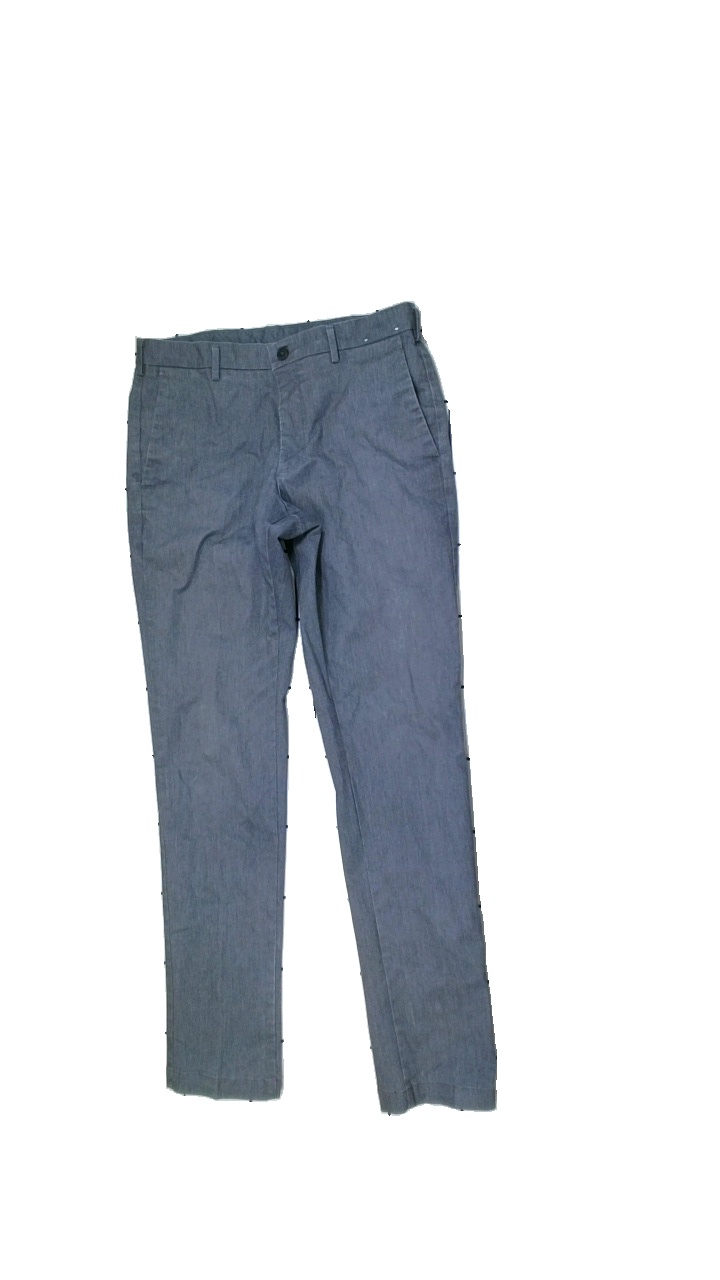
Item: Trousers (Ladies)
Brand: Uniqlo
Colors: Grey
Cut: Regular
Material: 52% polyester, 48% cotton
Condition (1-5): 3
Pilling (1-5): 5
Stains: Minor
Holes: Minor
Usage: Export
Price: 50-100